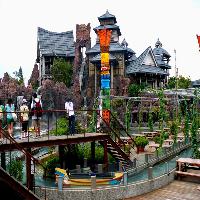
Weather: cloudy or overcast